British Army uniform and equipment in World War I

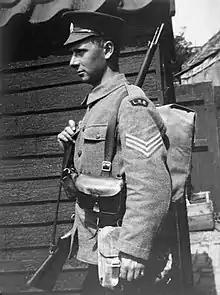
A sergeant of the London Regiment wearing the 1914 Pattern Leather Equipment

On the outbreak of war, it became clear that the Mills Equipment Company would be quite unable to keep up with the sudden demand for webbing. Therefore, a version of the 1908 equipment was designed to be made in leather, as both Britain and the USA had large leather working industries with excess capacity. The leather was coloured with either a brown or khaki finish, and the packs and haversacks were made from canvas. It was originally intended that the leather equipment would be used by units in training or on home service, and that it would be exchanged for webbing before going on active service. However, in practice, reinforcement drafts and sometimes whole battalions would arrive at the front line still with their leather equipment.